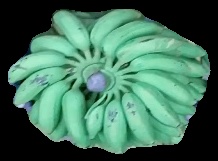
Variety: elakki-bale
Grade: grade1